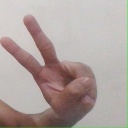
अक्षर: ऐ